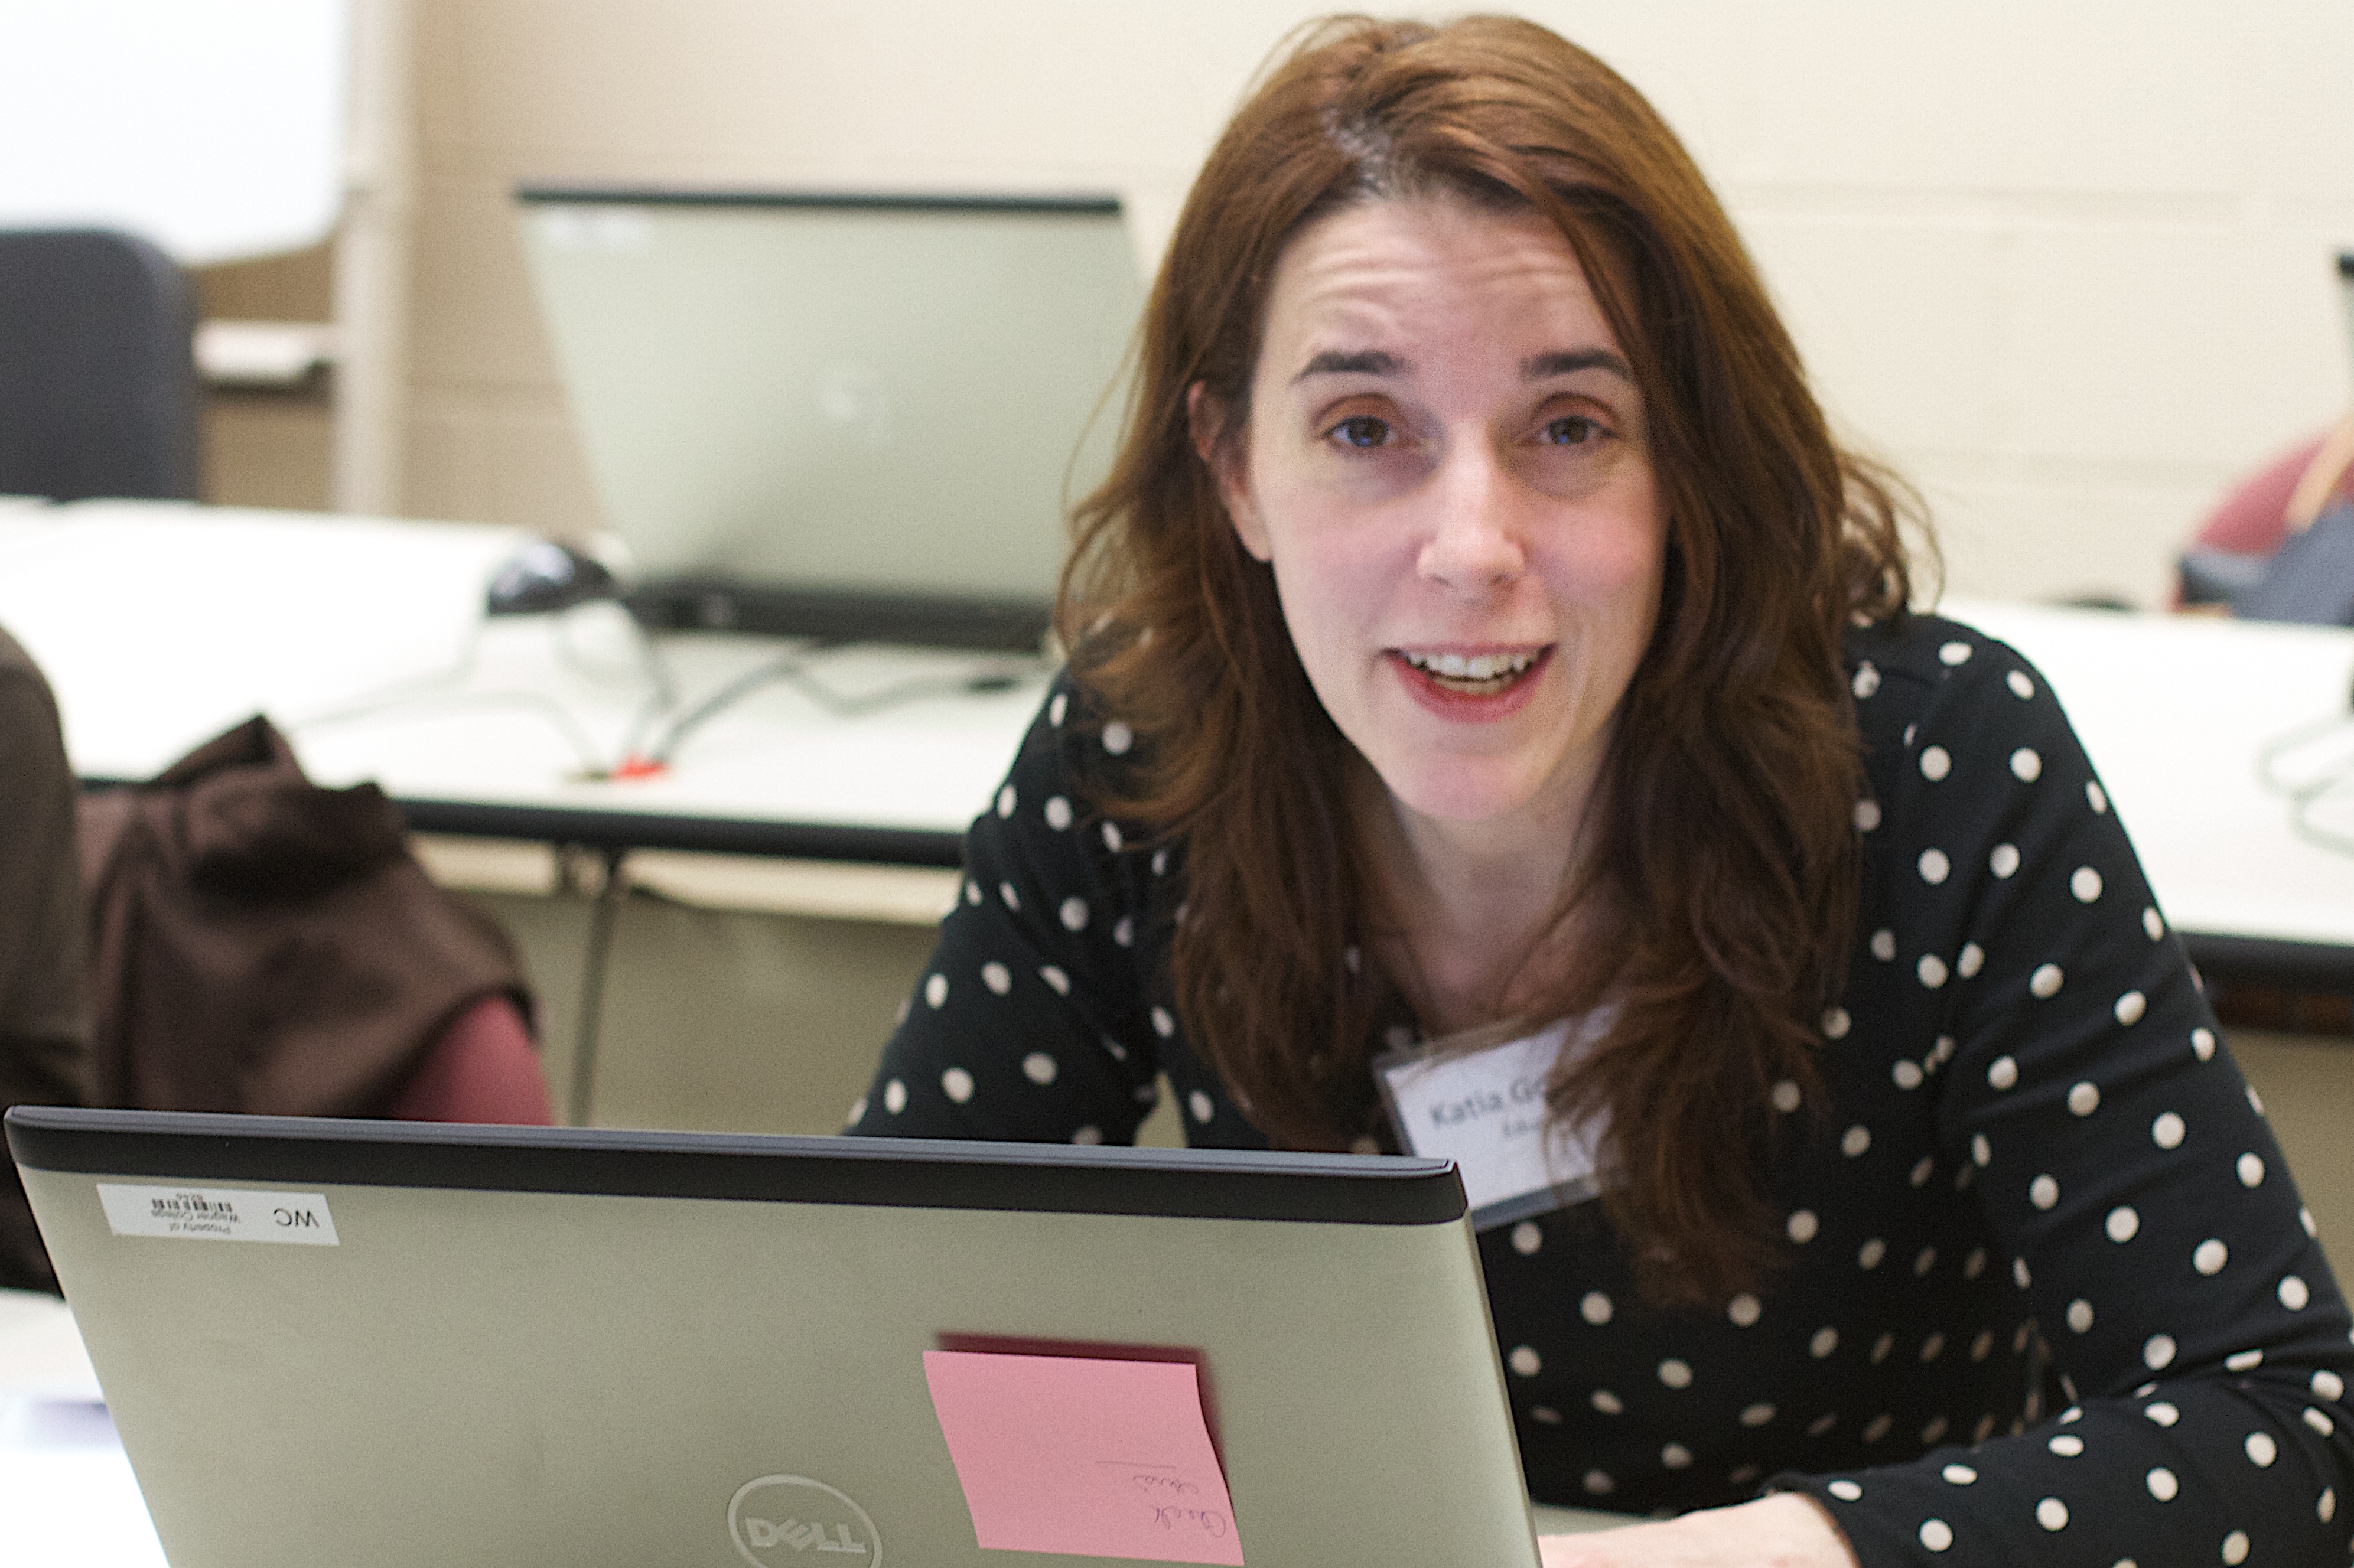
writing, person, student, professional, conversation, education, design, learning, teacher